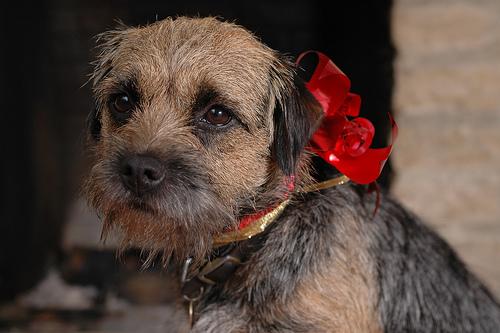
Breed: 206-n000007-Border_terrier